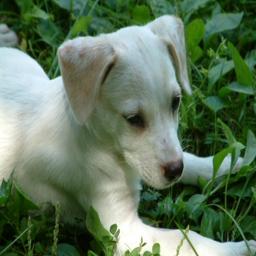
Animal: dogs